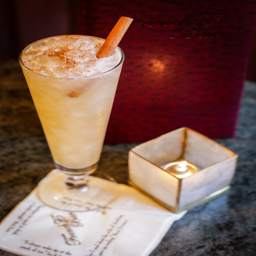
a cocktail at french bar .